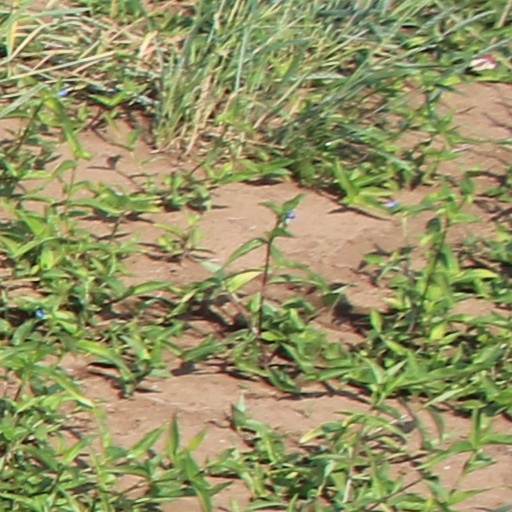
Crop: wheat